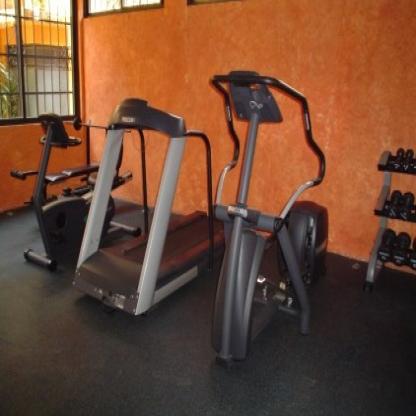
Scene: Indoor